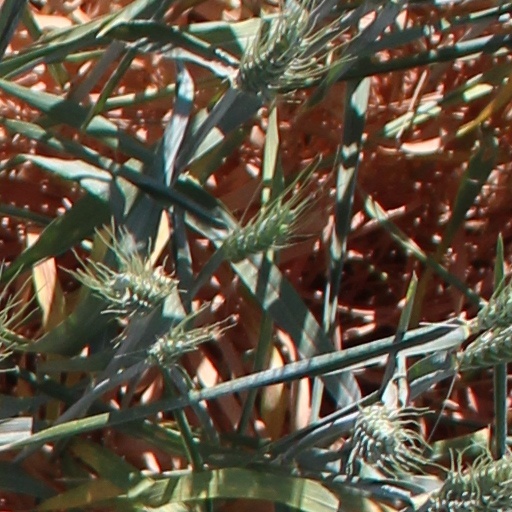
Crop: wheat